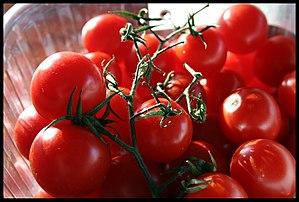
La cuisine sicilienne est la cuisine qui se pratique dans l'île de Sicile, en Italie. Bien qu'elle soit principalement fondée sur la cuisine italienne, elle a également subi des influences espagnole, grecque et arabe.